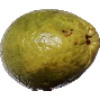
Label: Guava 1